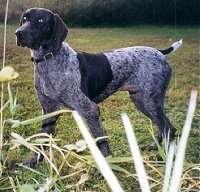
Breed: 211-n000059-German_short_haired_pointer